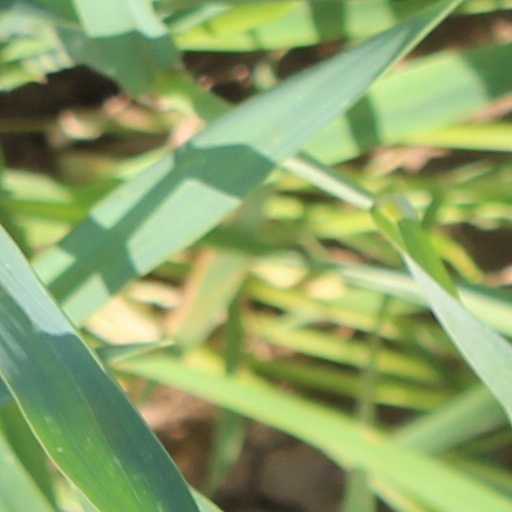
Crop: wheat